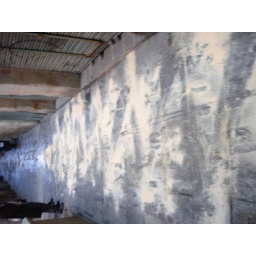
lions in the street rabid foaming